Central Bank of Sudan

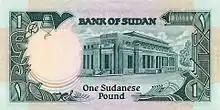
Reverse of a series 1987 one-pound banknote featuring the bank's headquarters

As far as the current state of the Sudanese banking and financial situation is concerned, the bank's "About Bank of Sudan" section states. Since the beginning of the Three Year Economic Program (1990–1993), the Bank of Sudan has carried out policies that aim to revitalize the Sudanese economy, the last of which was the credit policy of 2000 which was based on the following: